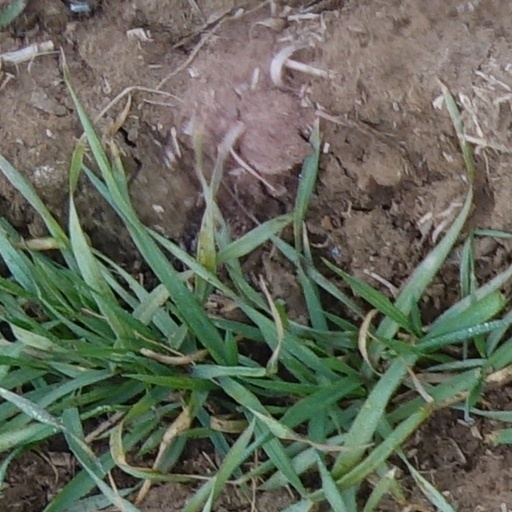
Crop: wheat